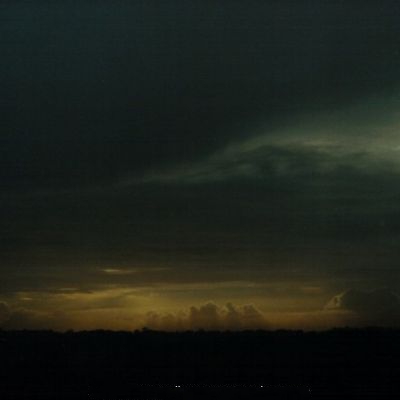
Cloud type: Altostratus (As)